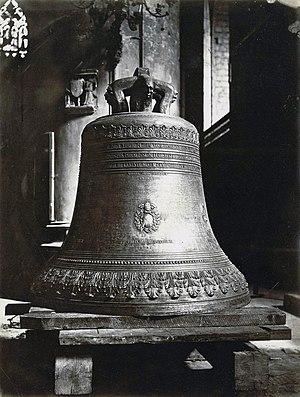
La cathédrale Saint-Étienne de Toulouse est une cathédrale catholique romaine du centre historique de Toulouse, dans le département de la Haute-Garonne. Elle a donné son nom au quartier qui l'entoure. On ne connaît pas les origines de la cathédrale. Ses premières traces datent de 1071, quand l'évêque Isarn décida de reconstruire l'édifice, alors en ruine. Son architecture est particulière car elle est composée d'éléments architecturaux de diverses époques. La cathédrale jouxte l'ancien palais épiscopal, aujourd'hui occupé par la préfecture.